Tianjin Pipe Corporation station

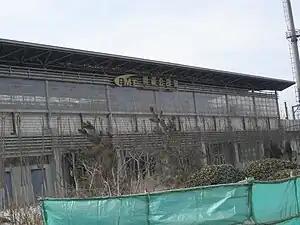

Tianjin Pipe Corporation Station, also known as Gangguangongsi Station, is a station of Line 9 of the Tianjin Metro. It started operations on 28 March 2004.